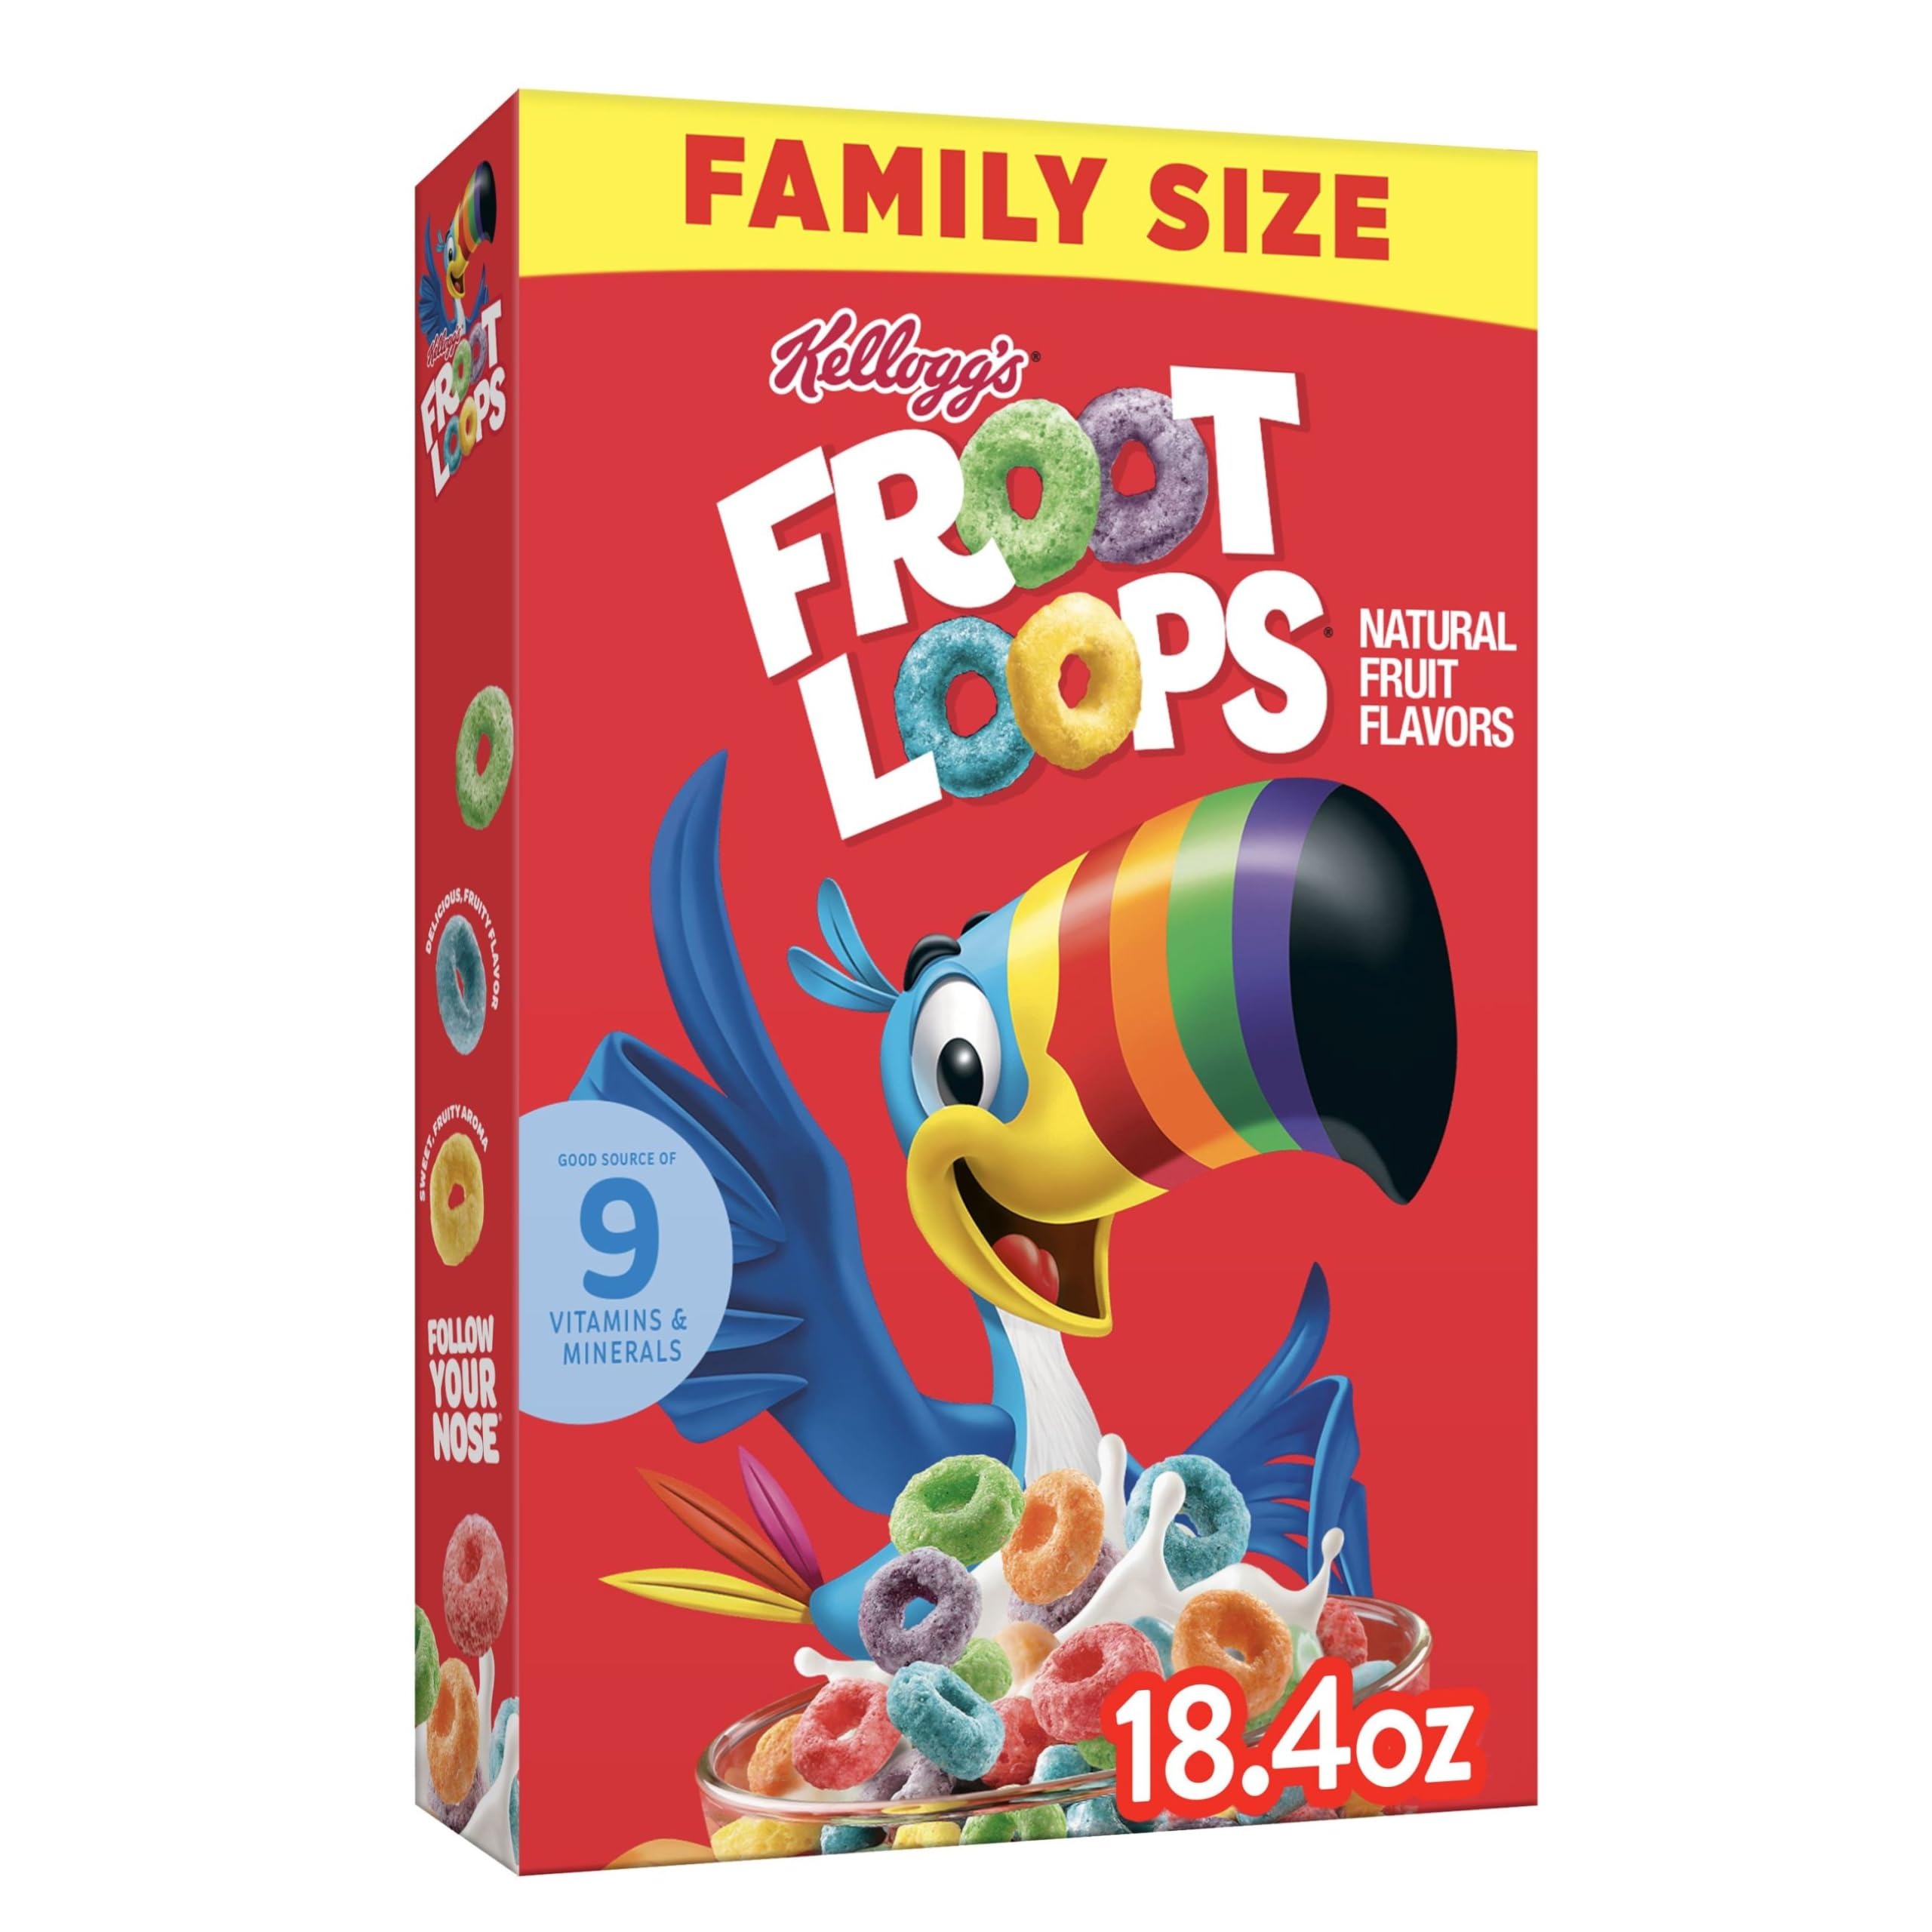
Item Name: Kellogg's Froot Loops Cold Breakfast Cereal, Fruit Flavored, Breakfast Snacks with Vitamin C, Family Size, Original, 18.4oz Box (1 Box)
Bullet Point 1: Bursting with fruity flavor, Kellogg's Froot Loops breakfast cereal is a delicious way to wake up and start your day
Bullet Point 2: Crispy loops with fruity flavors help bring energy and smiles to busy mornings
Bullet Point 3: Good source of 9 vitamins and minerals per serving; Low fat; Kosher Pareve; Contains wheat
Bullet Point 4: Pack a small bag for a work snack, after school pick- me-up, or late- night treat; Tote in lunch boxes and backpacks
Bullet Point 5: Contains one, 18.4-ounce box of Kellogg's Froot Loops cereal; Packaged for freshness and great taste
Value: 18.4
Unit: Ounce

Price: 8.135